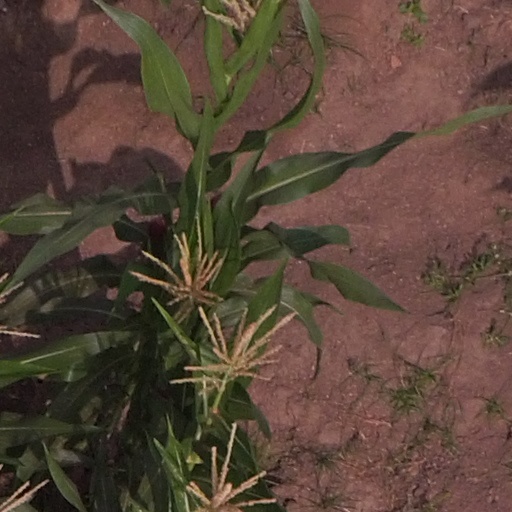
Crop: maize; corn